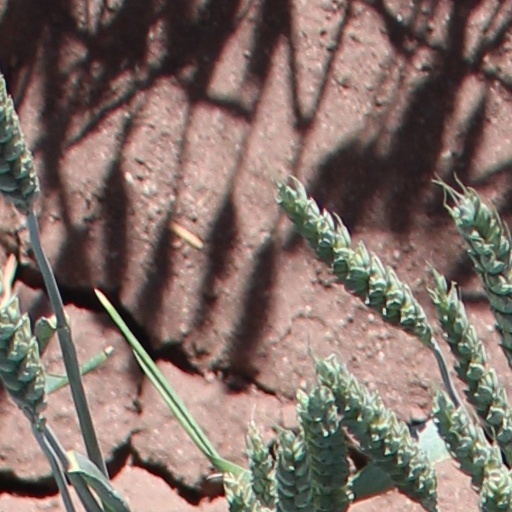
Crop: wheat